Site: brandenburg
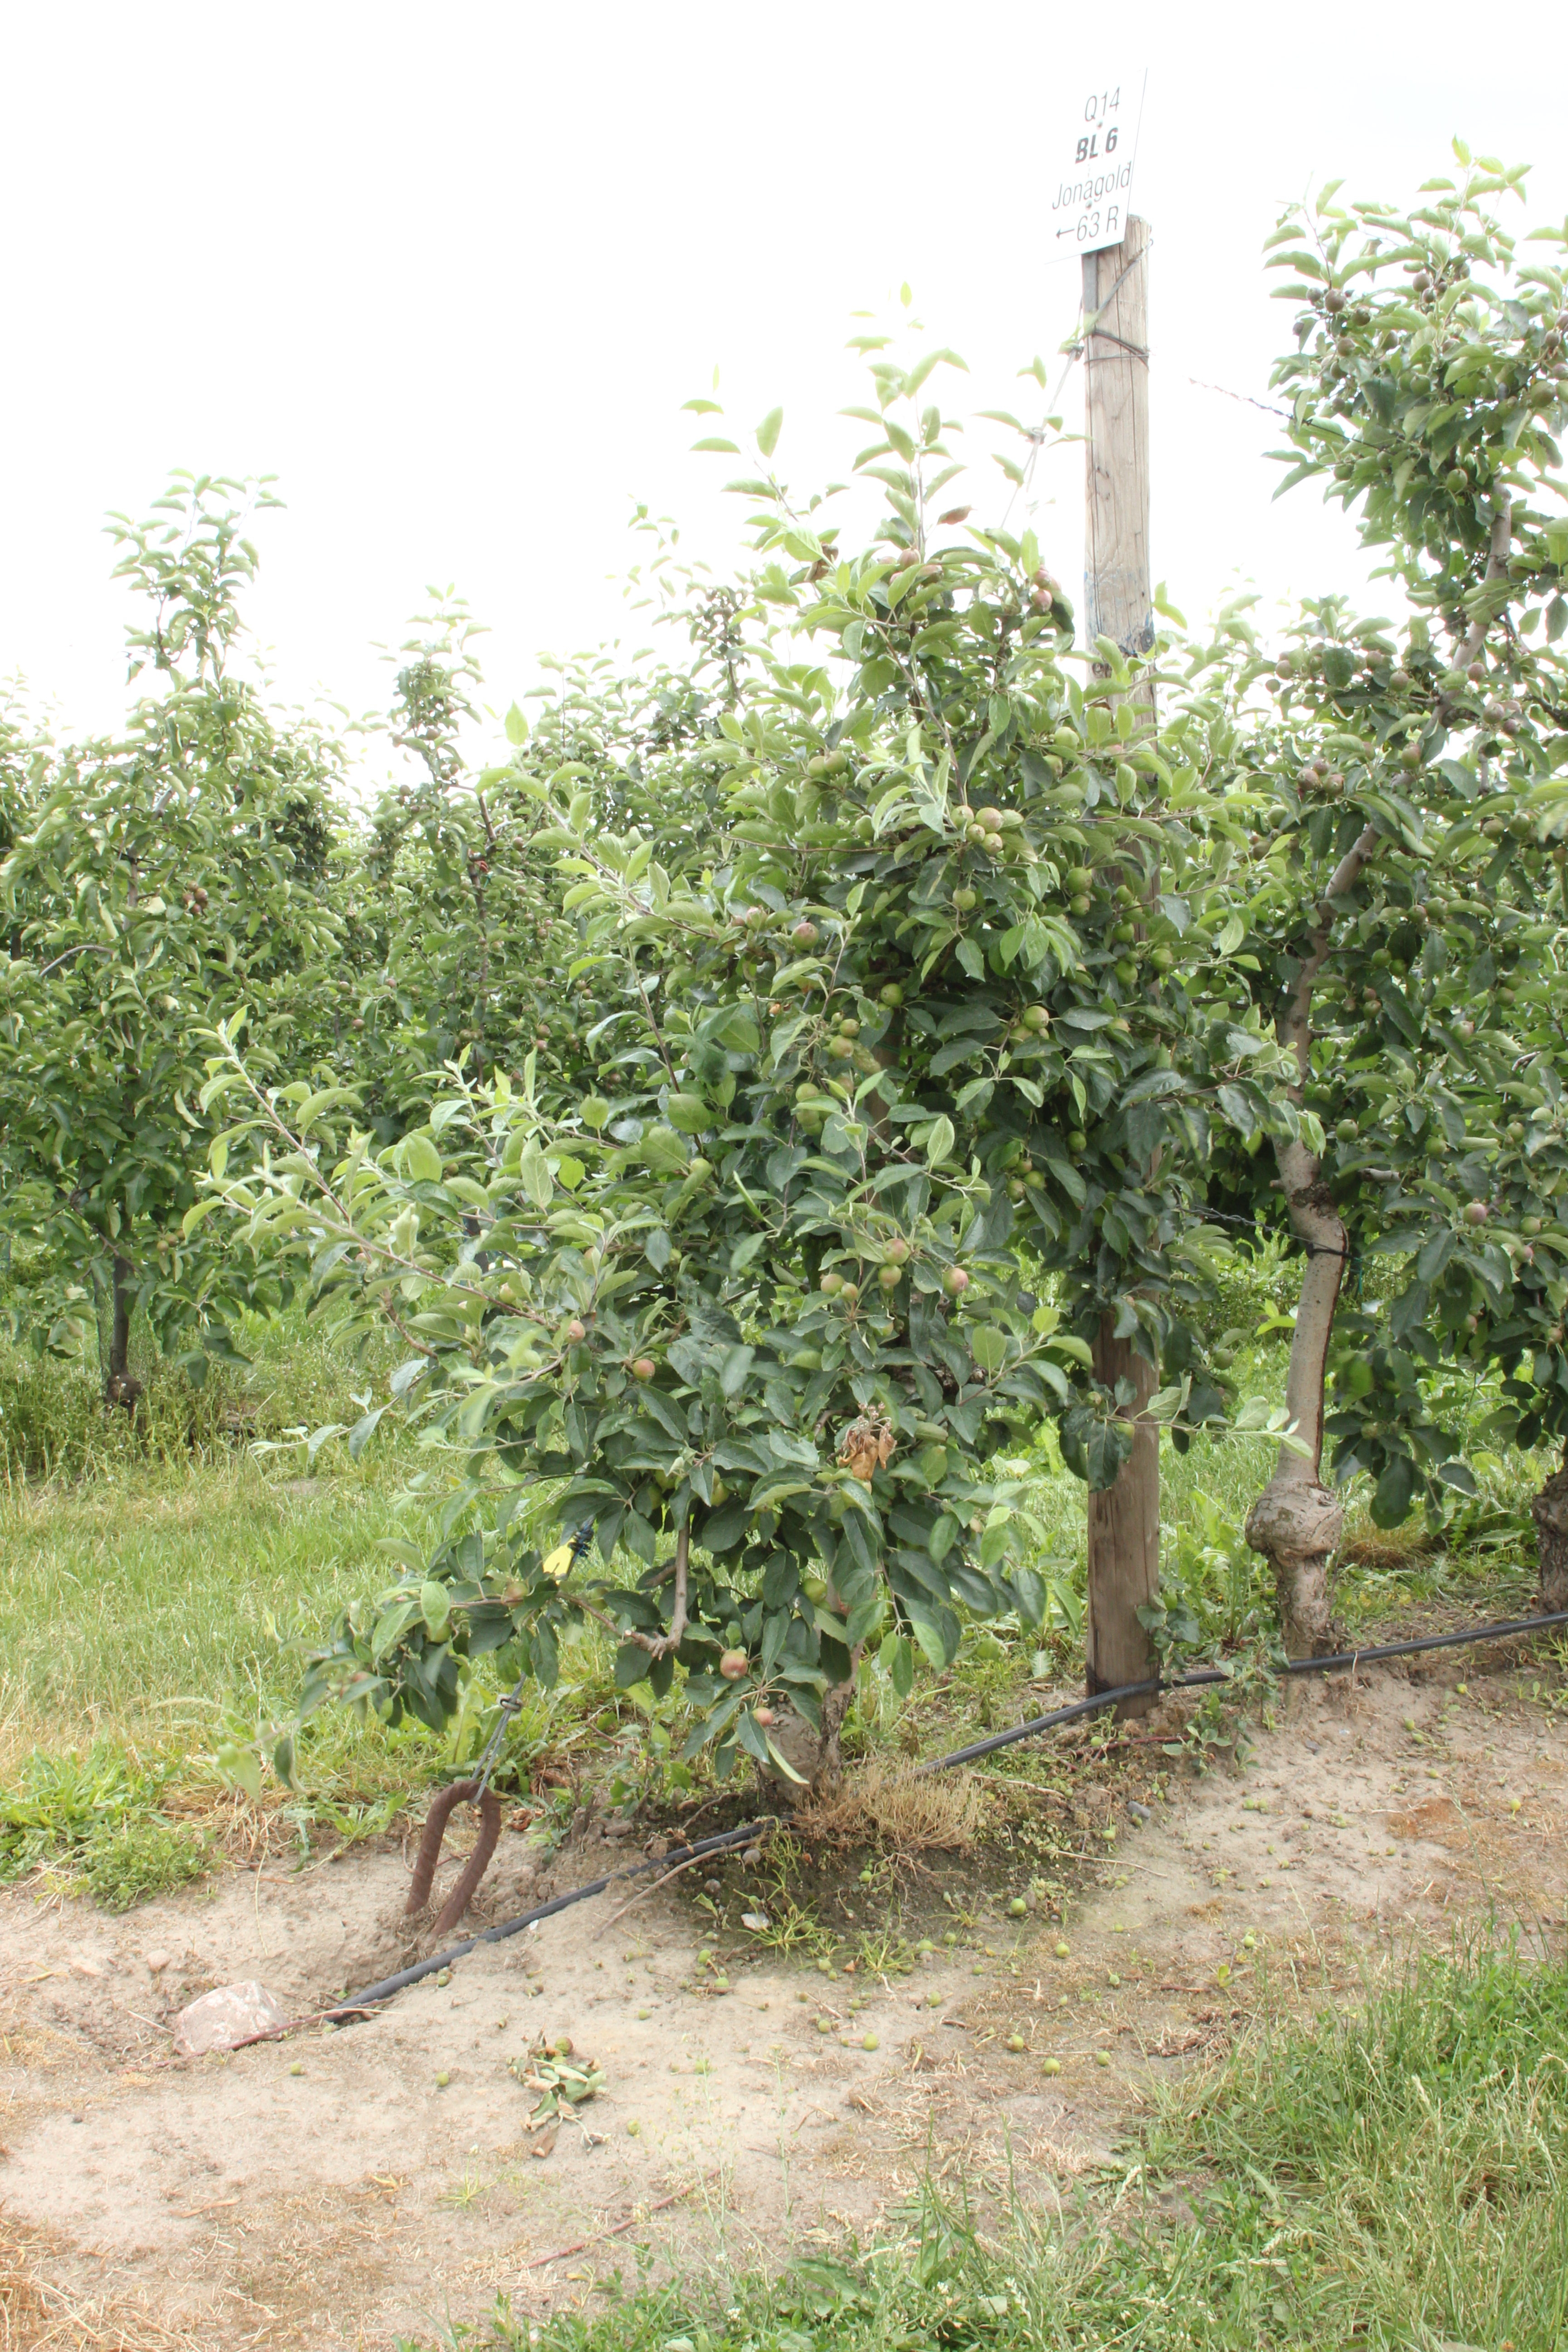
Growth stage (BBCH 73): Development of fruit